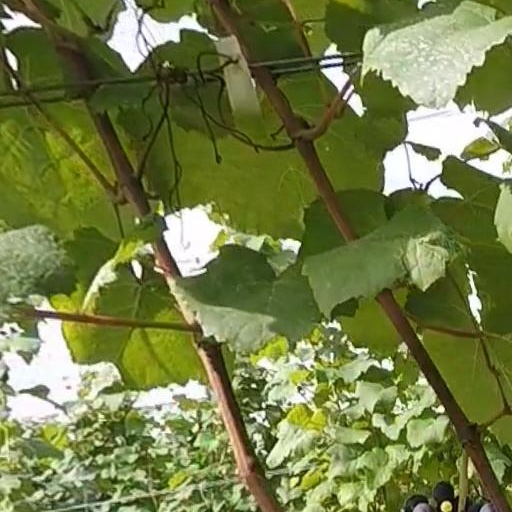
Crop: grape